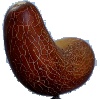
Label: Cucumber Ripe 1